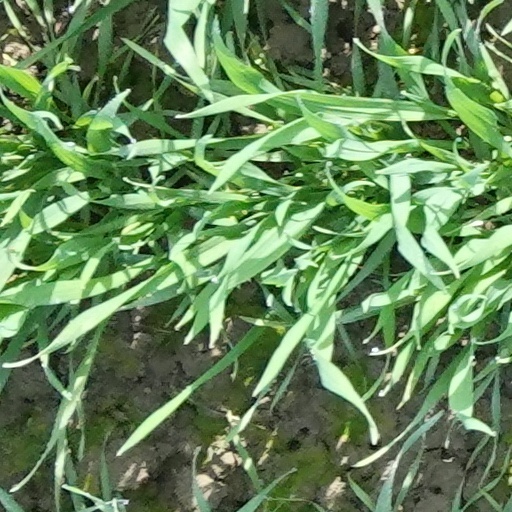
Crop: wheat